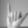
ASL letter: Y